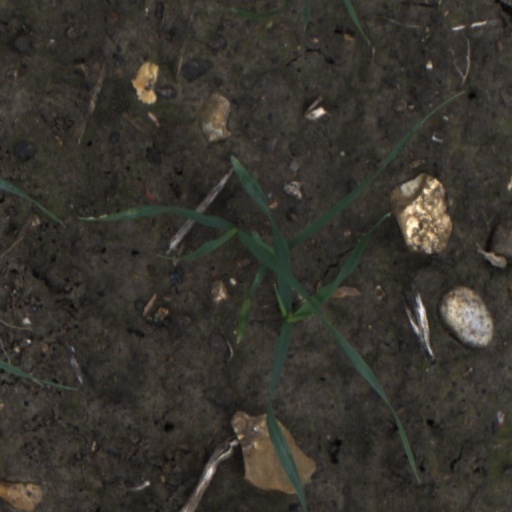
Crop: wheat